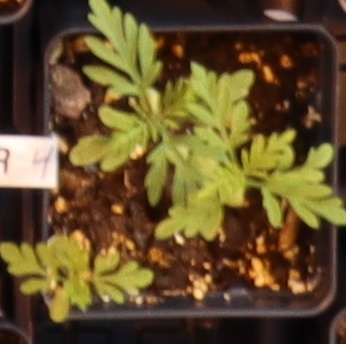
Label: Ragweed